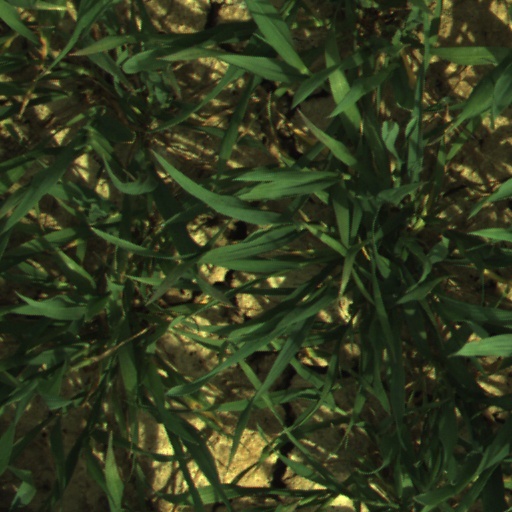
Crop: wheat